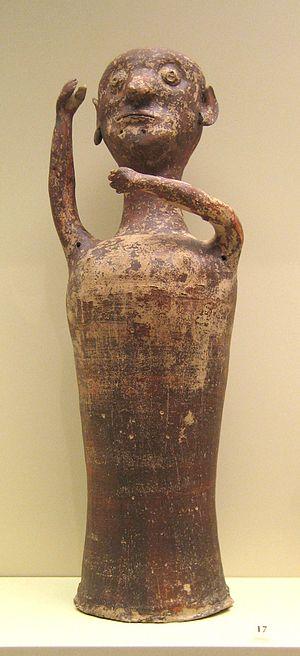
Le musée archéologique de Mycènes est un musée archéologique situé au pied de l'antique citadelle de Mycènes, en Argolide, dans le Péloponnèse, en Grèce.